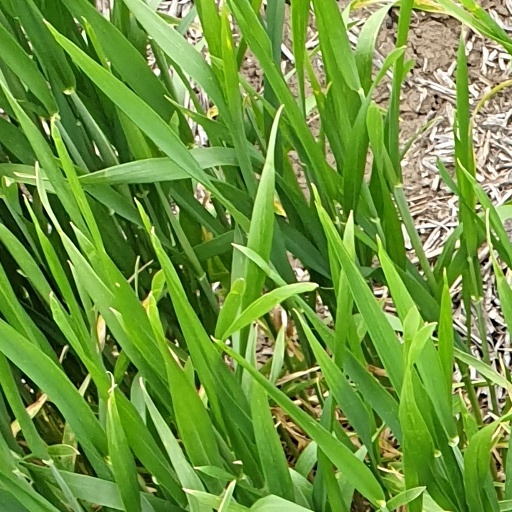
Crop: wheat